20th Pennsylvania Infantry Regiment

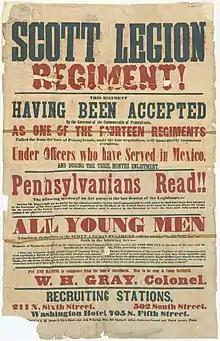
Recruitment flyer used by the 20th Pennsylvania Volunteers (also known as the Scott Legion), Philadelphia, 1861.

Mustering in at Philadelphia on April 30, the newly enlisted men then elected the following as Field and Staff Officers on May 7: George Moore, lieutenant colonel; Andrew H. Tippin, major; Edwin R. Biles, adjutant; Charles A. Jones, quartermaster; A. B. Campbell, surgeon; Samuel H. Horner, assistant surgeon; and William Fulton, chaplain. According to Bates, "Of the thirty-seven [company and field] officers chosen, nearly all were elected unanimously, and thirty-one of this number were members of [the Scott Legion."